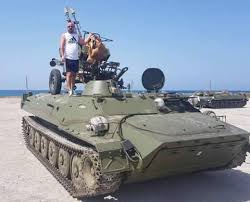
Label: MT_LB